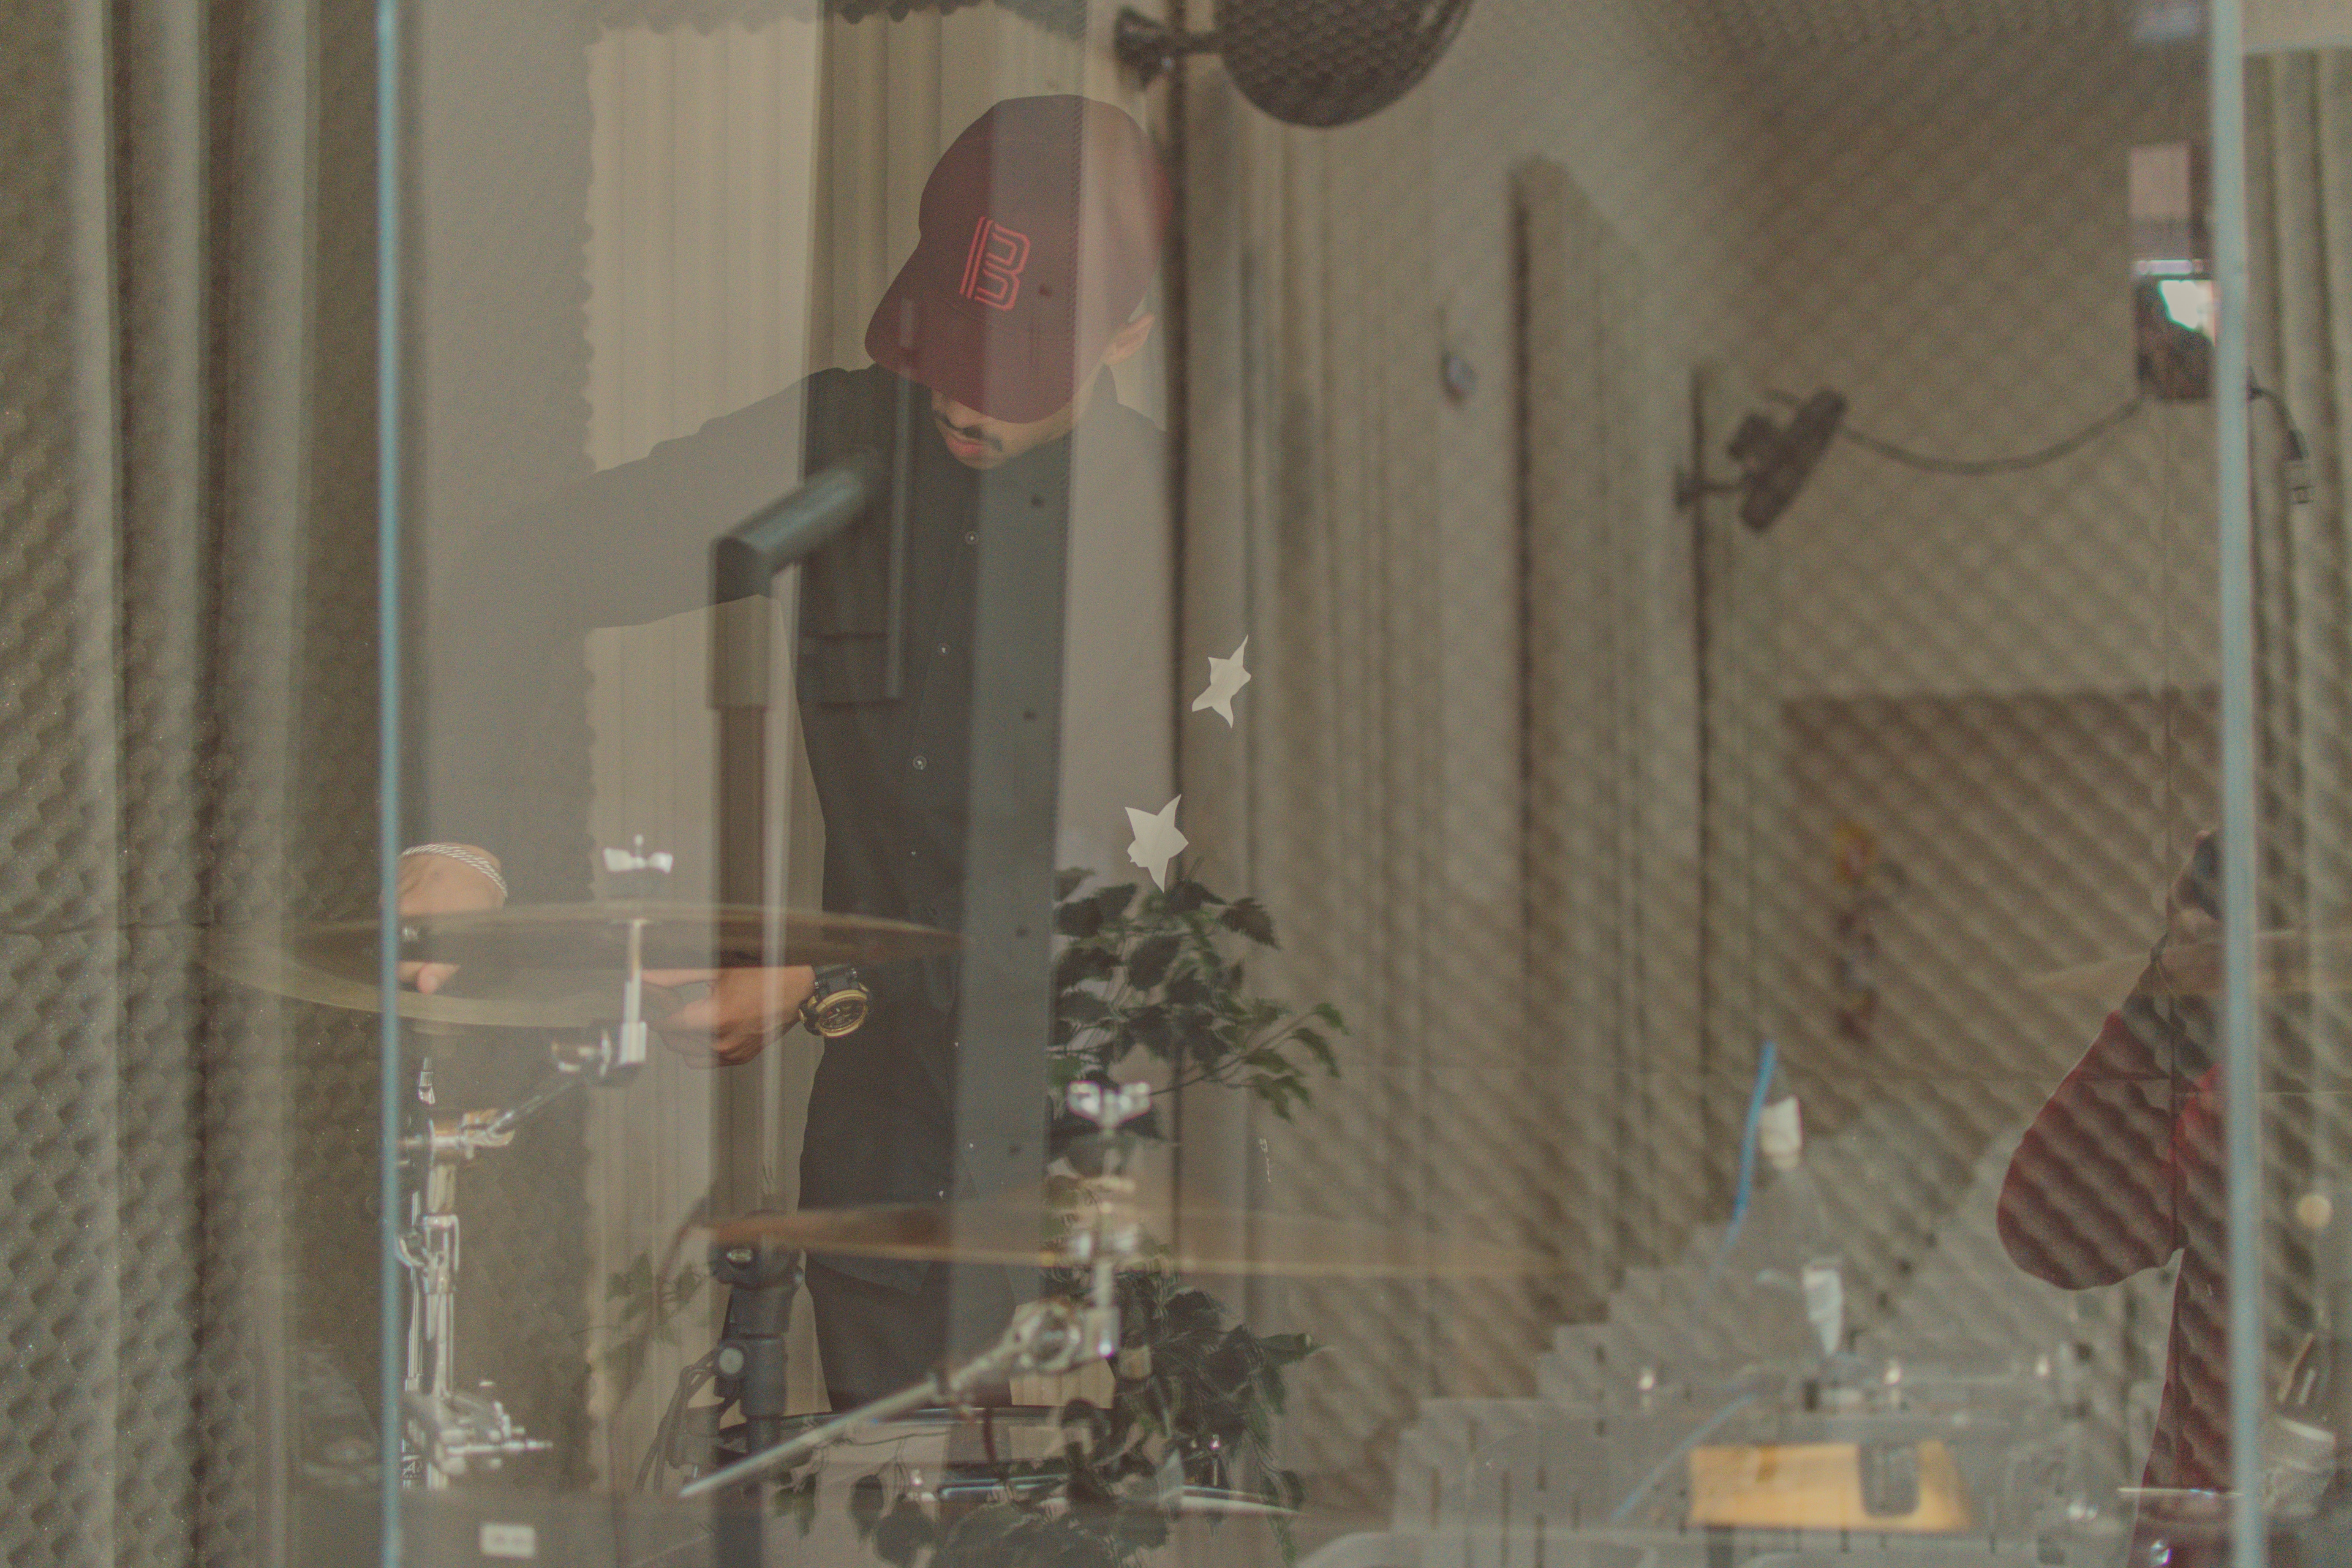
room, wall, window, interior design, glass, wood, curtain, house, window treatment